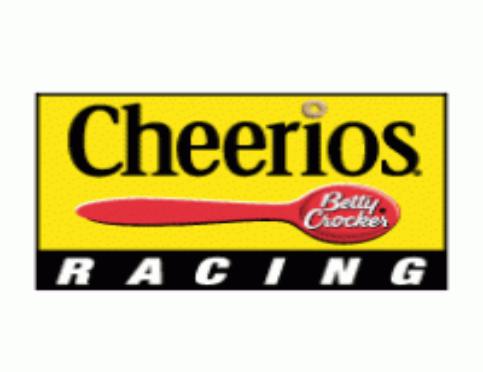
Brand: Betty Crocker
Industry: Clothes